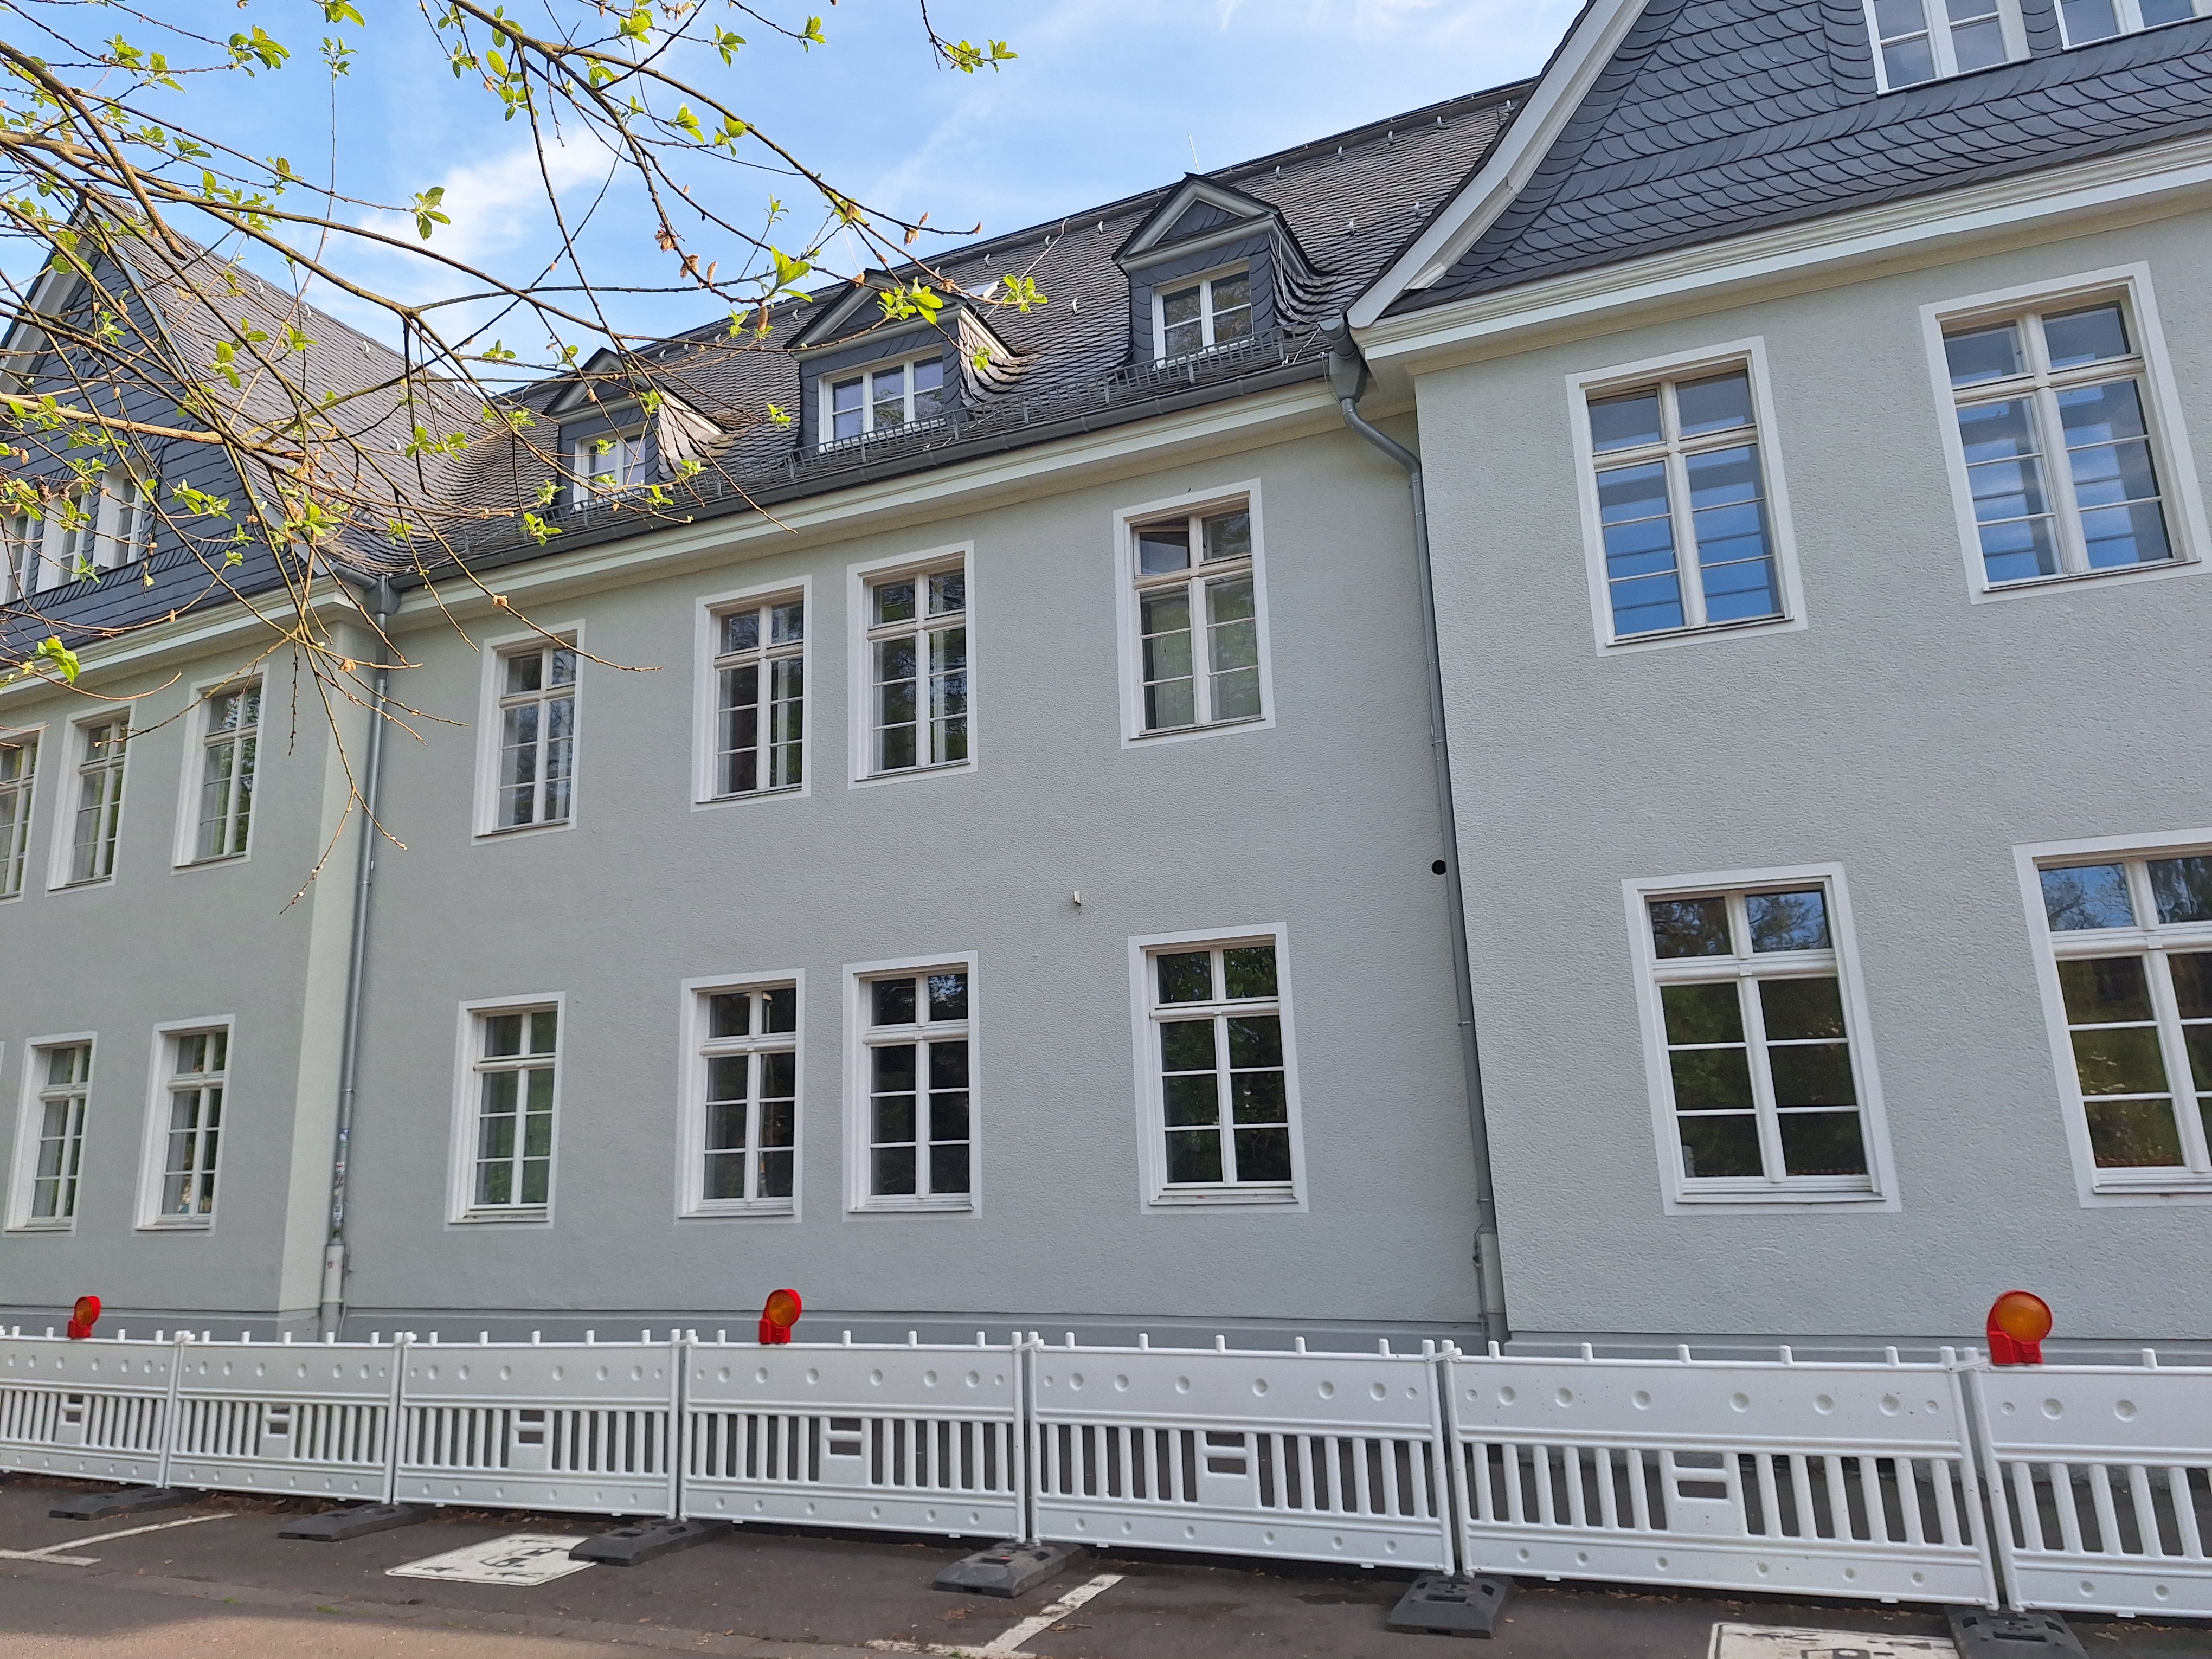
Building: Deutschhausstraße 12